ARM architecture family

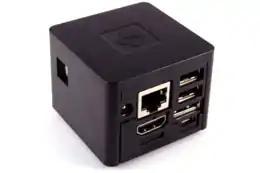
An ARMv7 is also used to power the CuBox family of single-board computers.

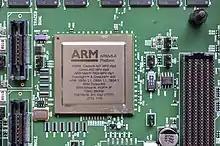
Armv8-A Platform with Cortex A57/A53 MPCore big.LITTLE CPU chip

The 32-bit ARM architecture (ARM32), such as ARMv7-A (implementing AArch32; see section on Armv8-A for more on it), was the most widely used architecture in mobile devices .